Balbir Madhopuri

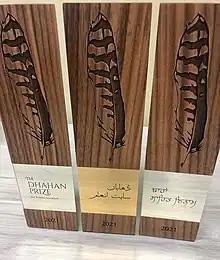
The Dhahan Prize 2021

The Dhahan Prize is an annual prize awarded by the Canada-India education society for excellence in Punjabi fiction. The prize is given to three books of fiction, written in either Gurmukhi or Shahmukhi script (Punjabi). In 2021, Balbir Madhopuri’s "Mitti Bol Payi" has received The Dhahan Prize for Punjabi Literature in the novel category. Mitti Bol Paye deals with the historic inequality and mistreatment of the lower castes, women, the landless poor, and those denied access to education by powerful landlords and higher castes.